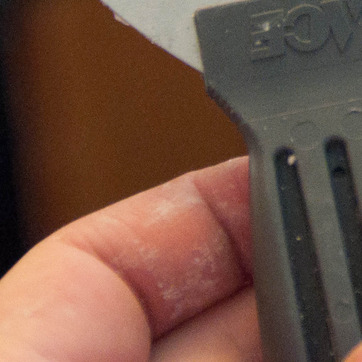
Material: skin